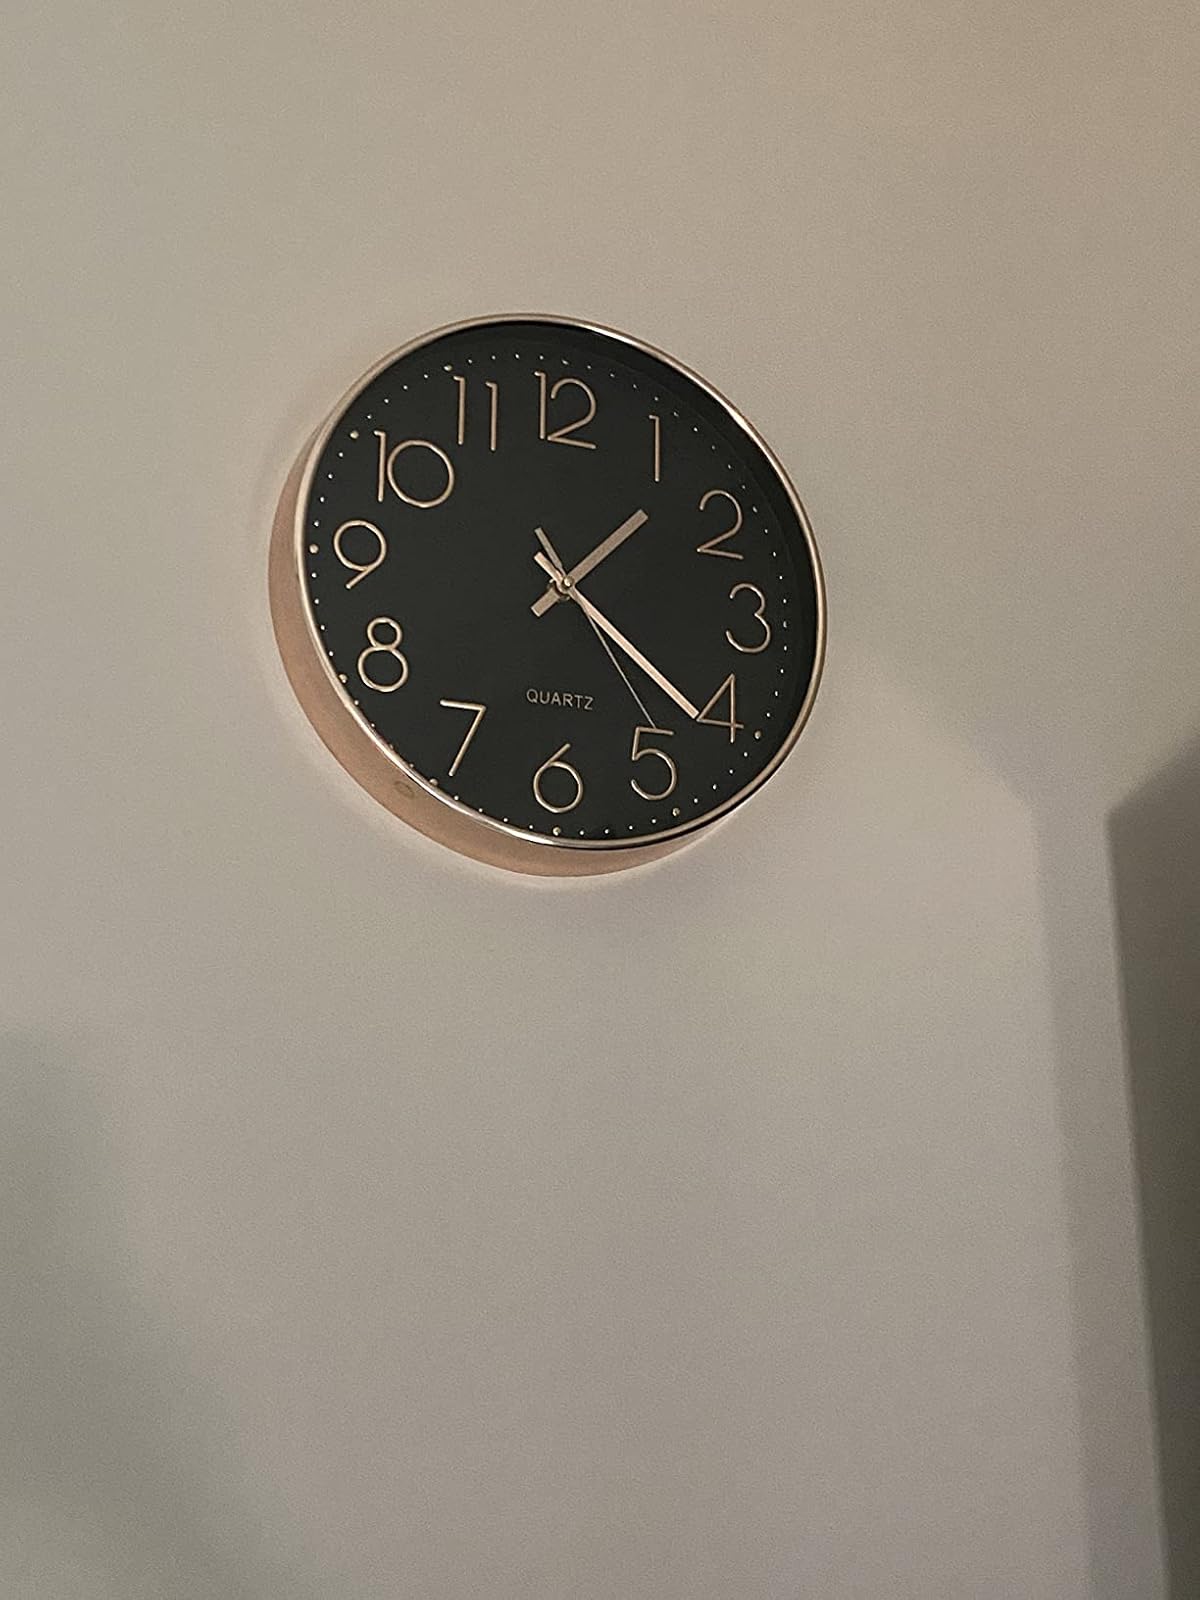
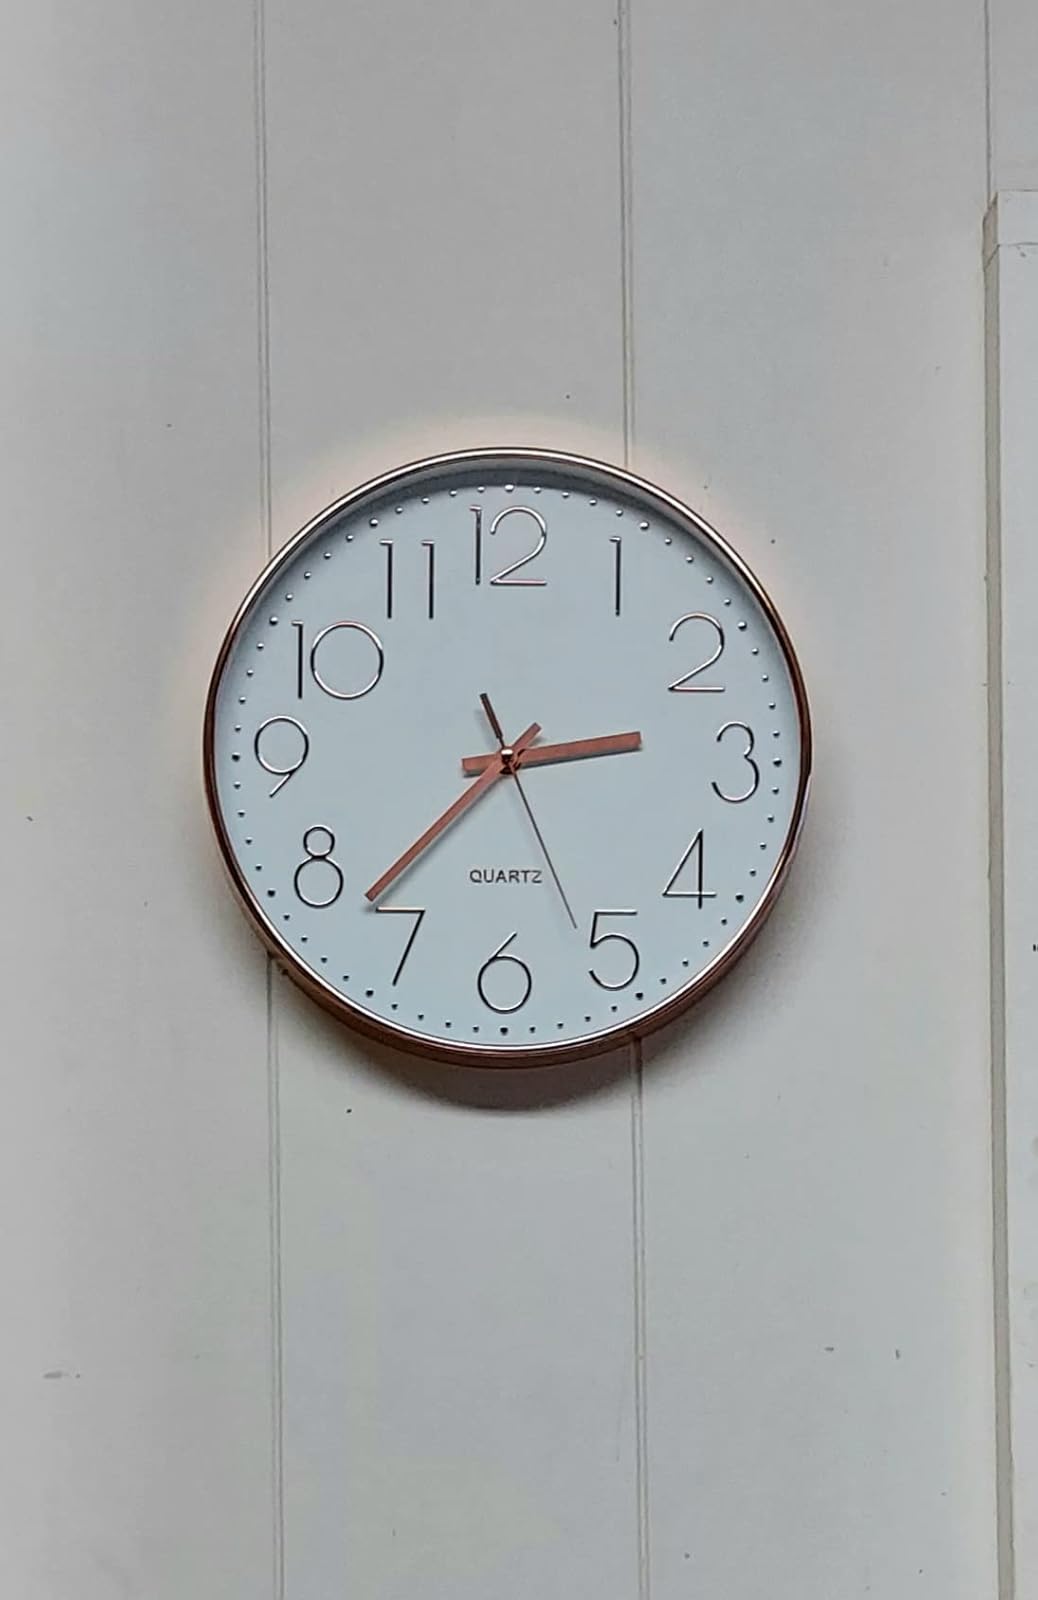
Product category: clock
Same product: no